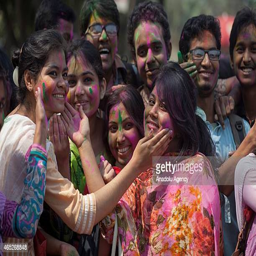
a festival of the community is celebrated with colored powder at the time